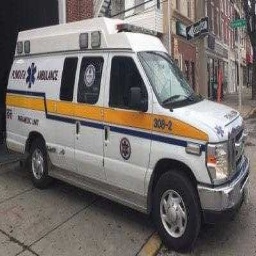
Label: ambulance